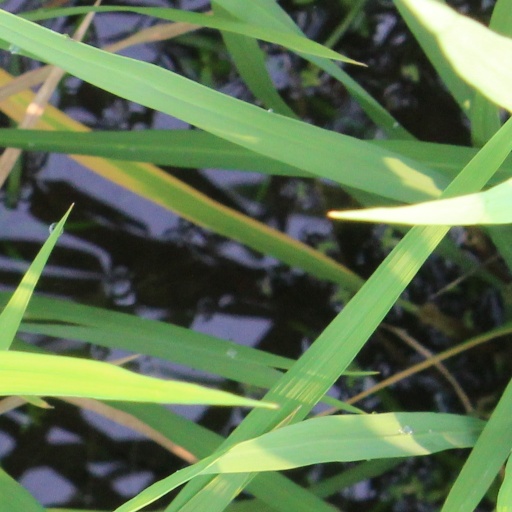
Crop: rice